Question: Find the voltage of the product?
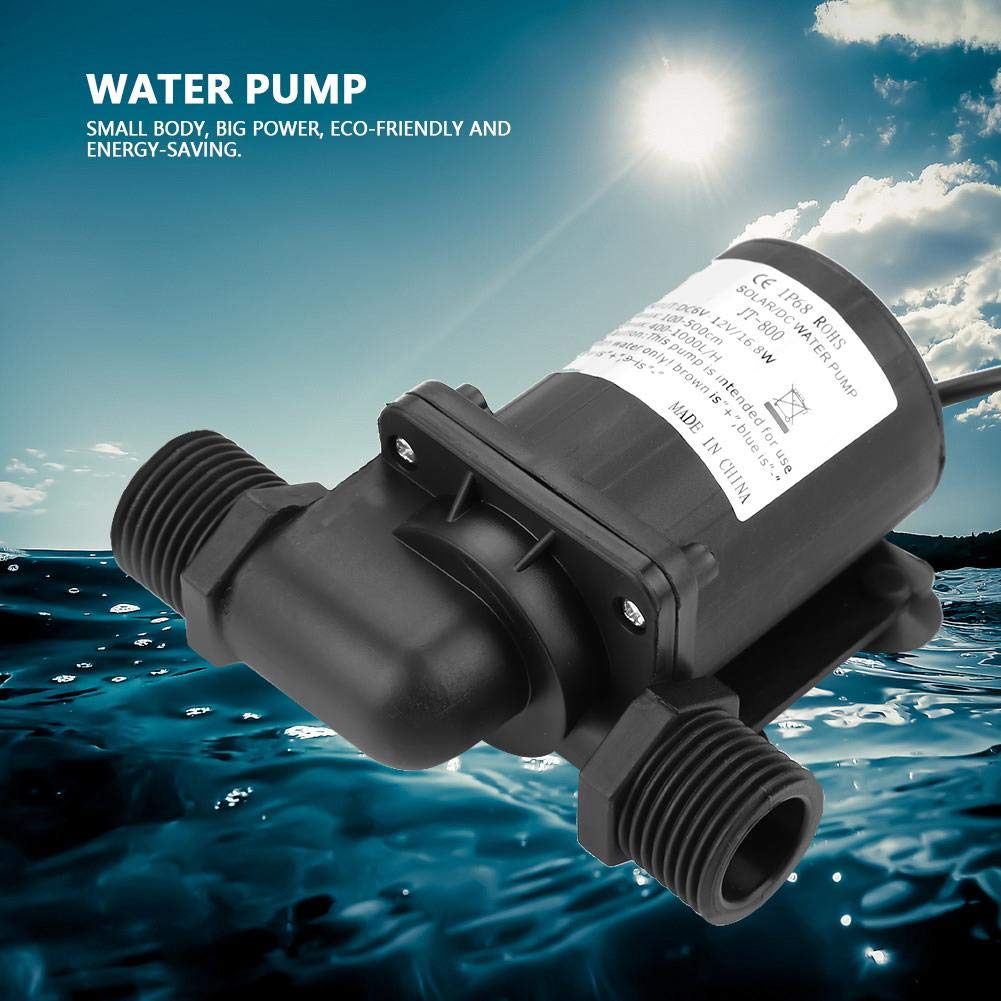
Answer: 12.0 volt